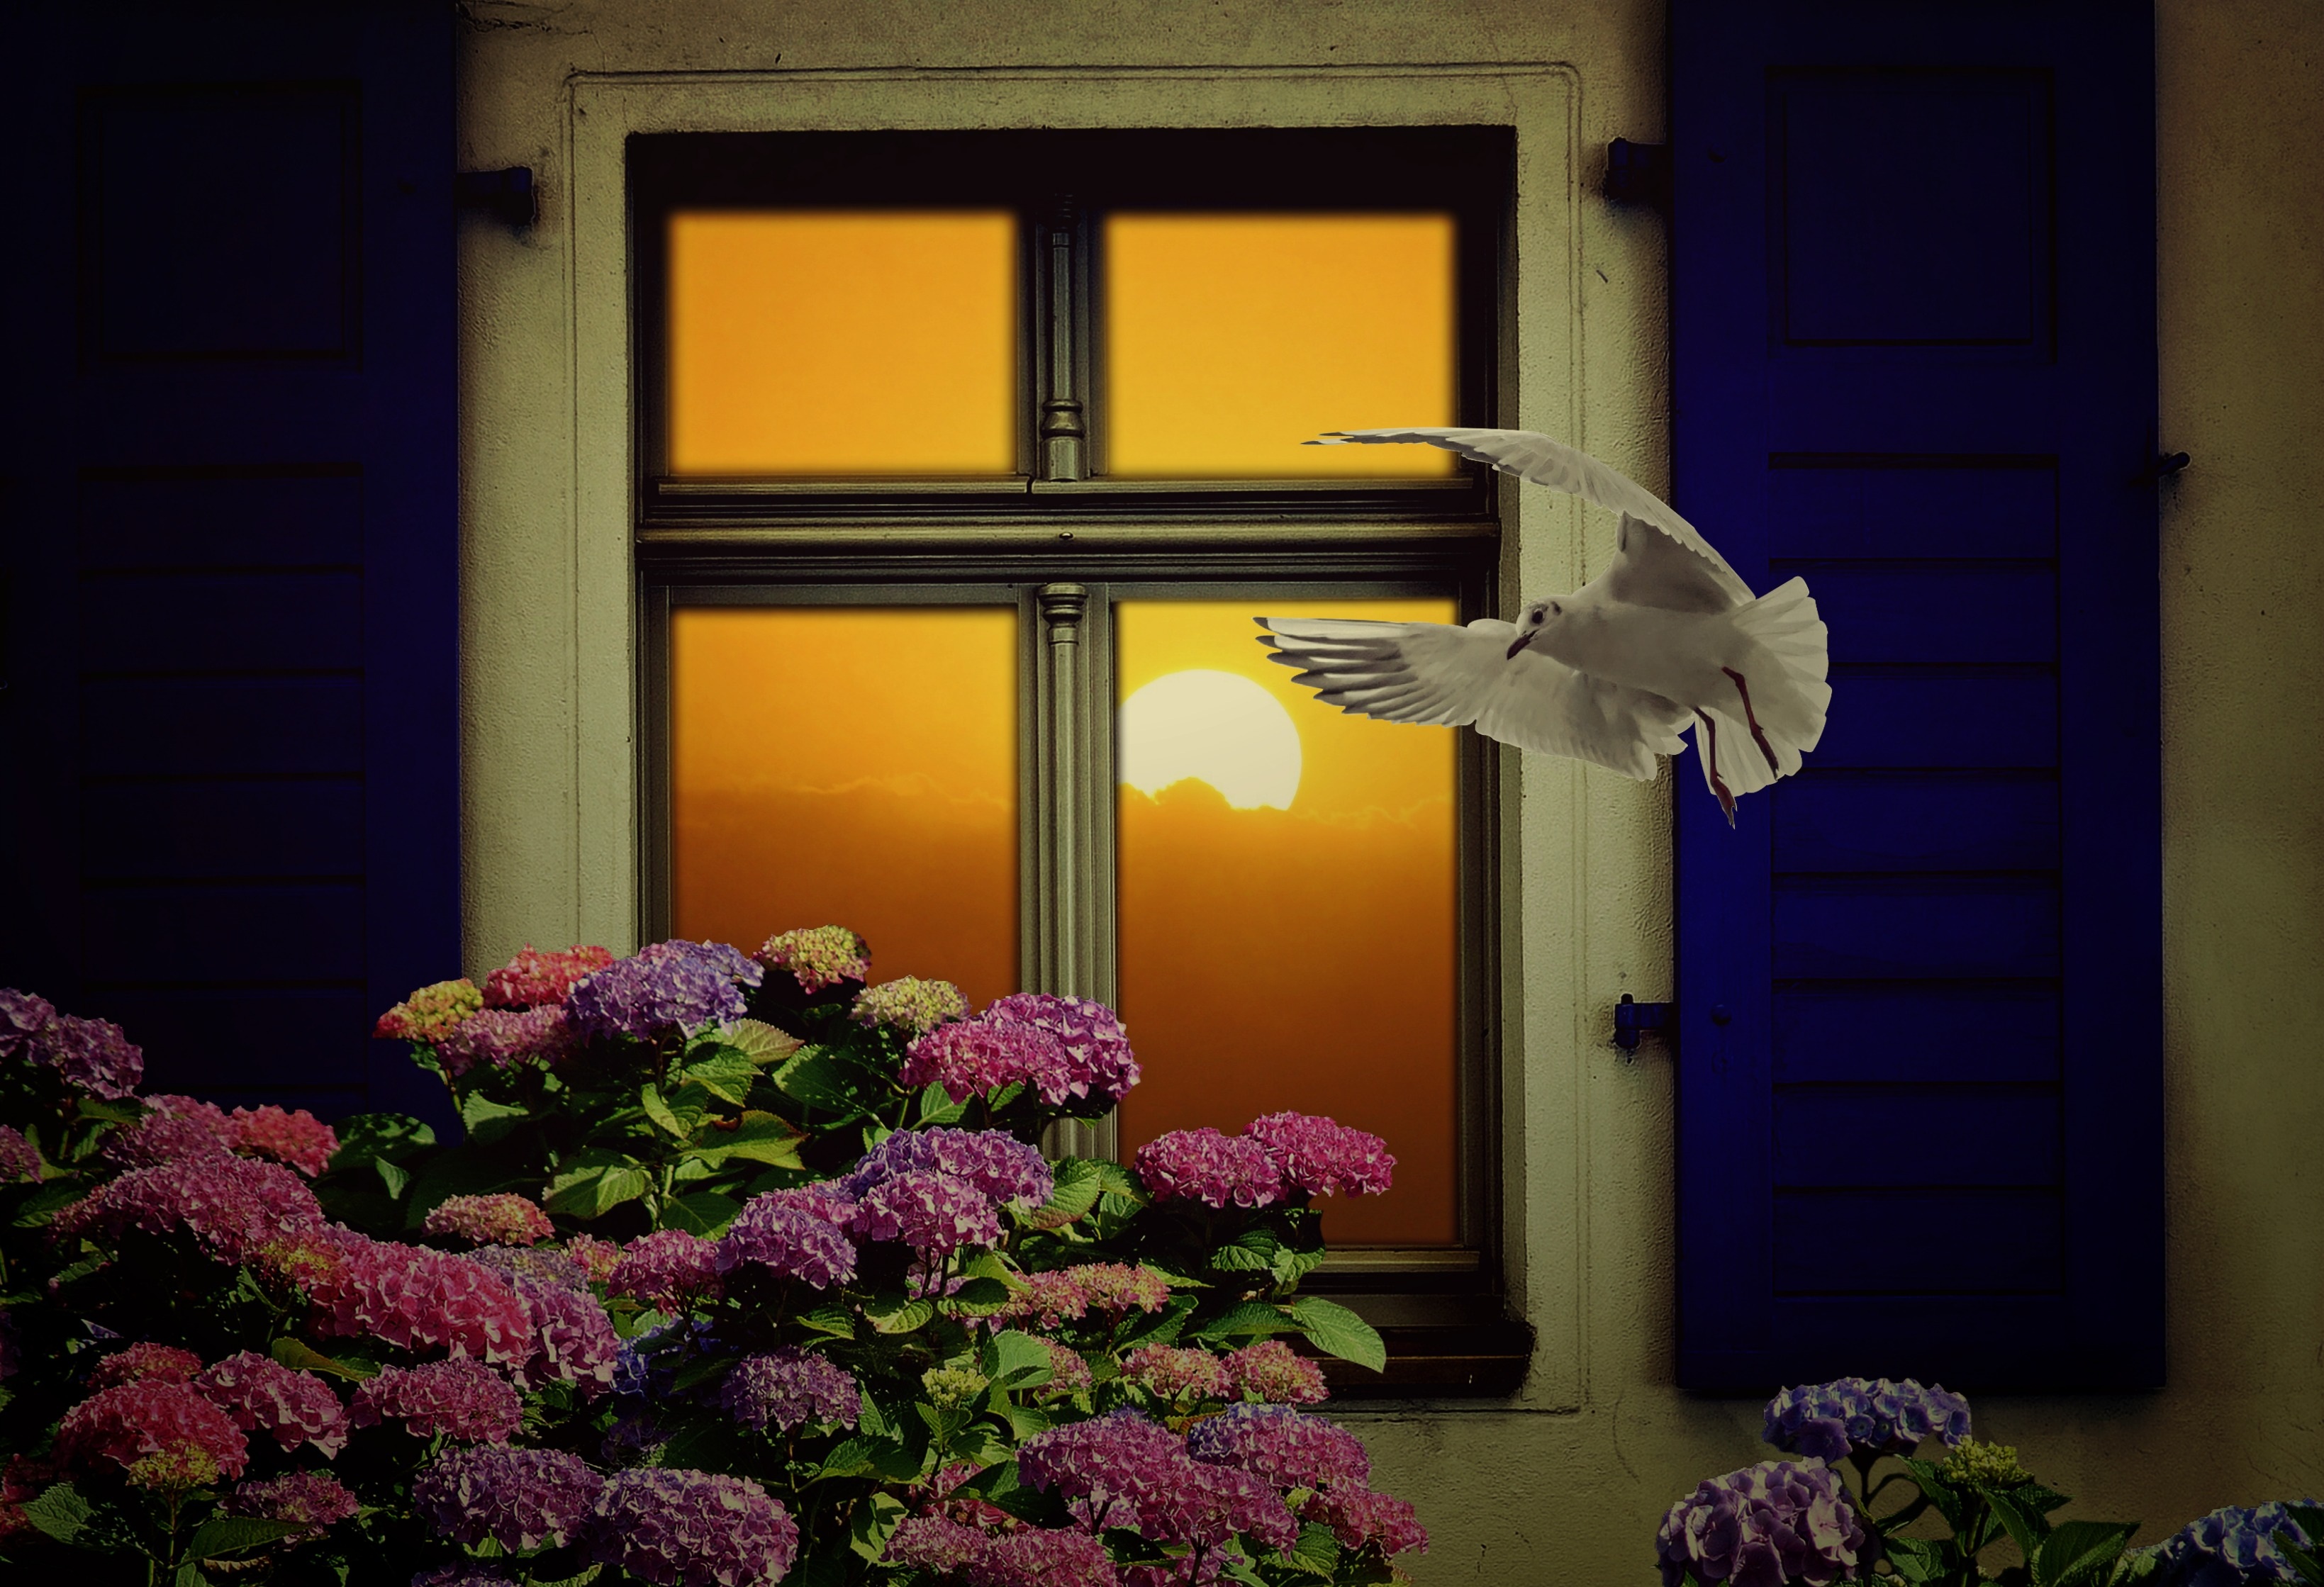
bird, sun, sunlight, flower, window, home, fly, seagull, arch, peaceful, holiday, cozy, lighting, still life, hydrangea, shutter, interior design, decorative, outlook, composition, composing, mood, mirroring, country life, housewife, lattice windows